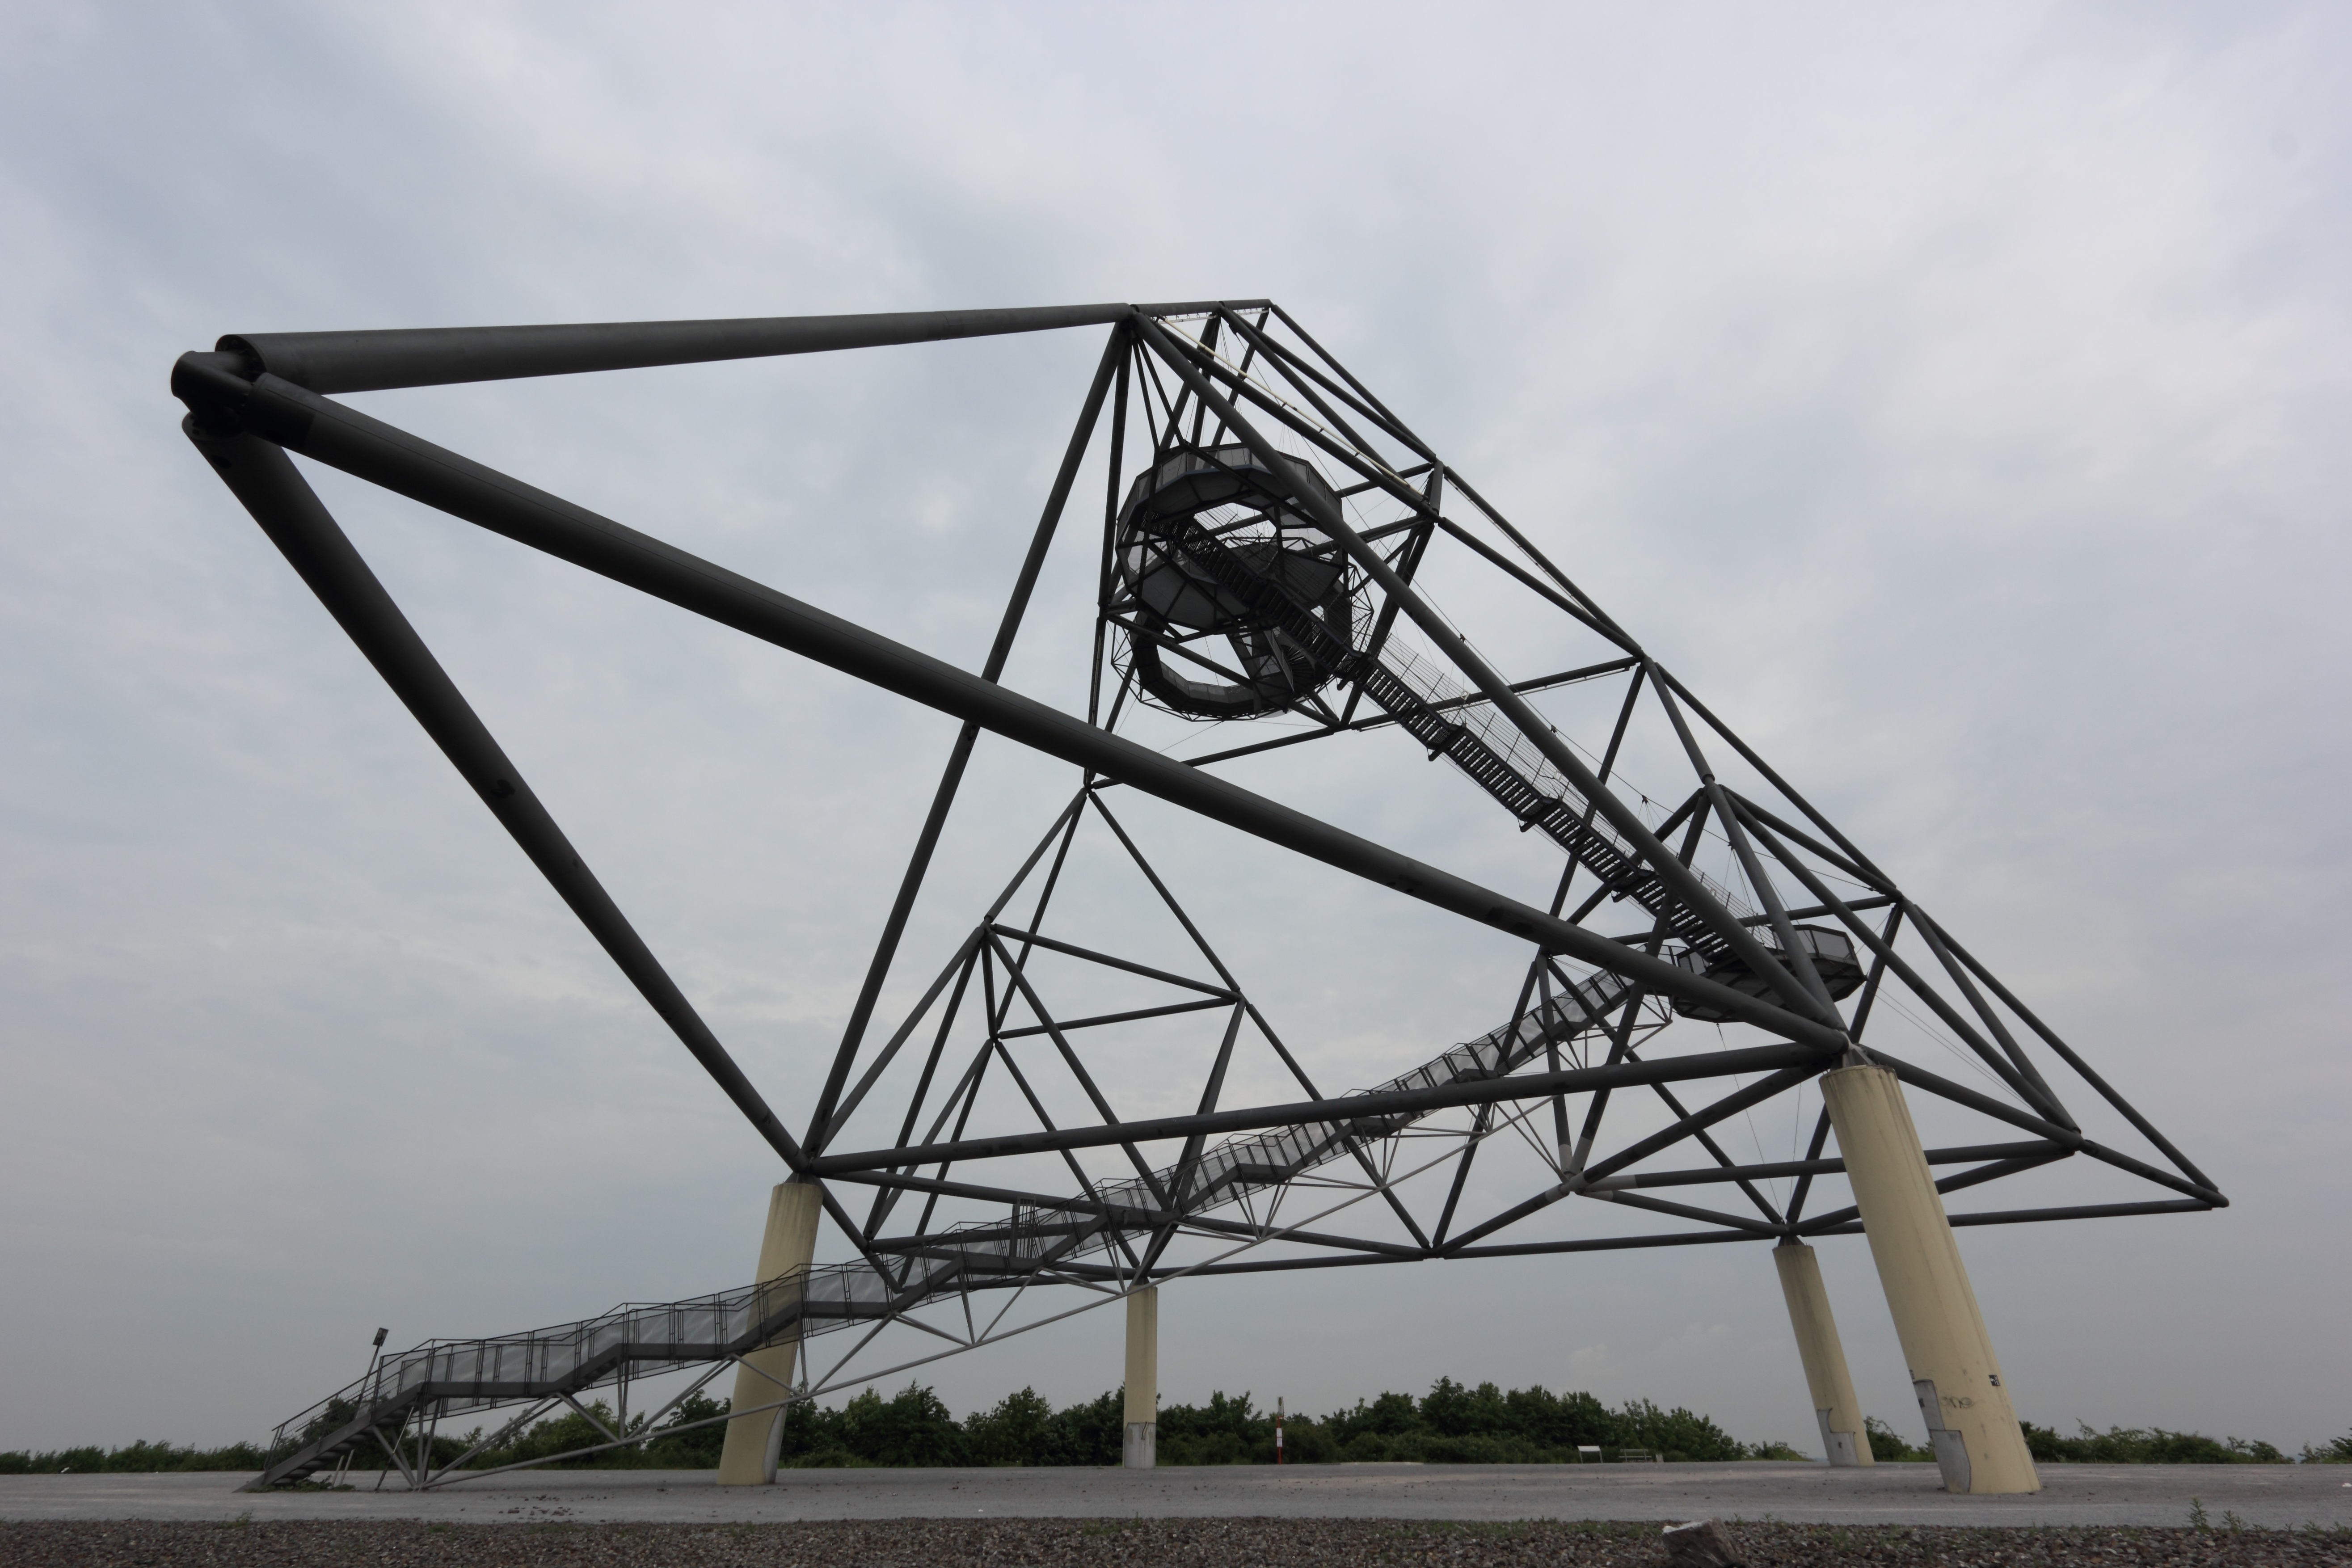
architecture, bridge, steel, transport, line, vehicle, tower, mast, platform, landmark, germany, viewing, cable stayed bridge, transmission tower, construction equipment, truss bridge, transporter bridge, bottrop, tetraeder, ruhrgebiet, nordrhein westfalen